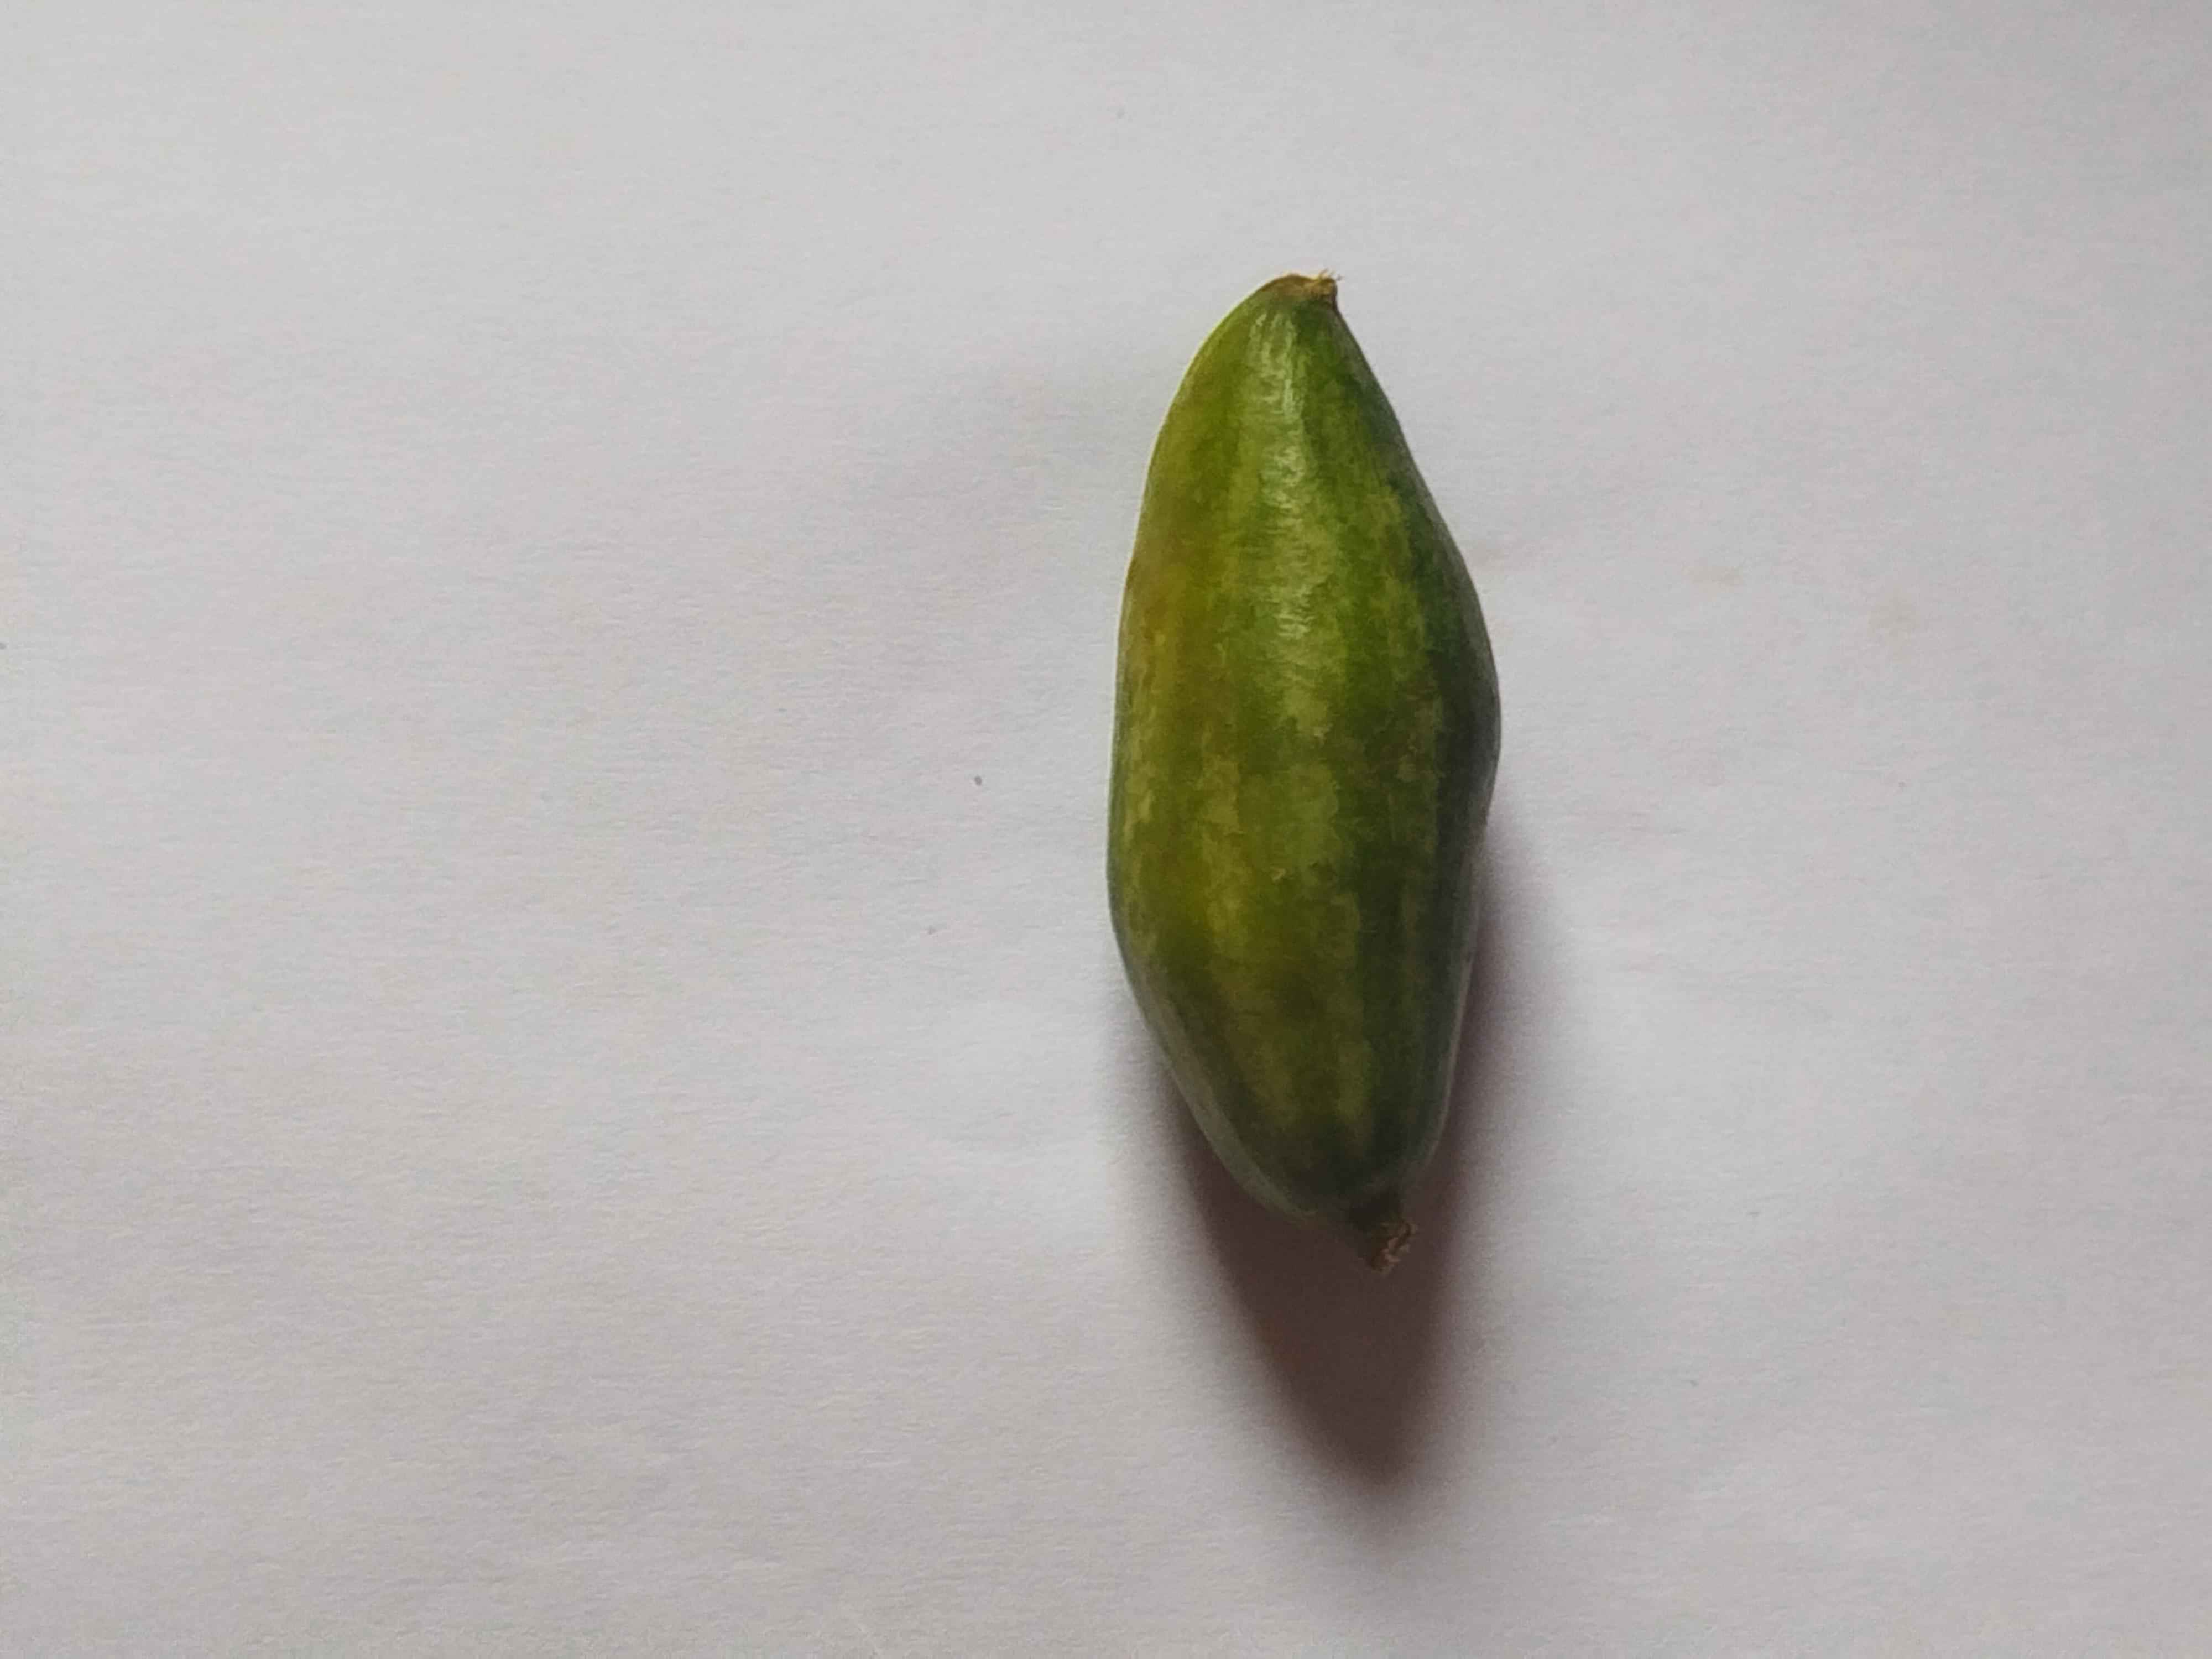
Label: Pointed gourd